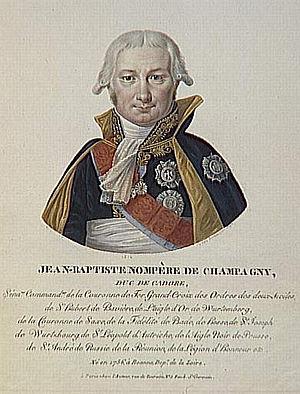
Jean-Baptiste de Nompère de Champagny, 1ᵉʳ duc de Cadore, né le 4 août 1756 à Roanne et mort le 3 juillet 1834 dans le 10ᵉ arrondissement de Paris, est un militaire et homme politique français.
Cette liste permet de comprendre les diverses évolutions chronologiques de cette assemblée. Elle vient en complément de la catégorie Catégorie:Membre du Sénat conservateur, qui fournit une liste des membres par ordre alphabétique.